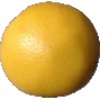
Label: white_grapefruit